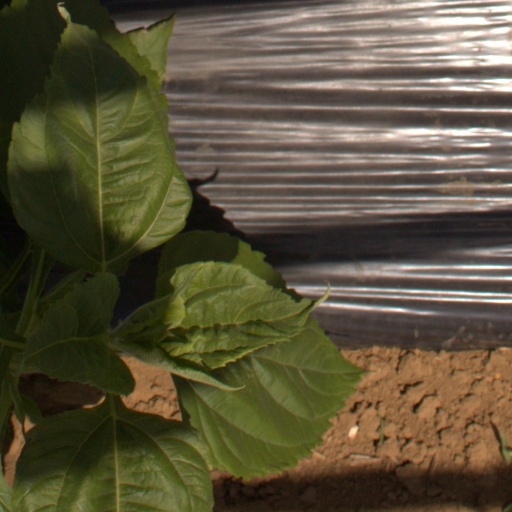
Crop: Jerusalem artichoke